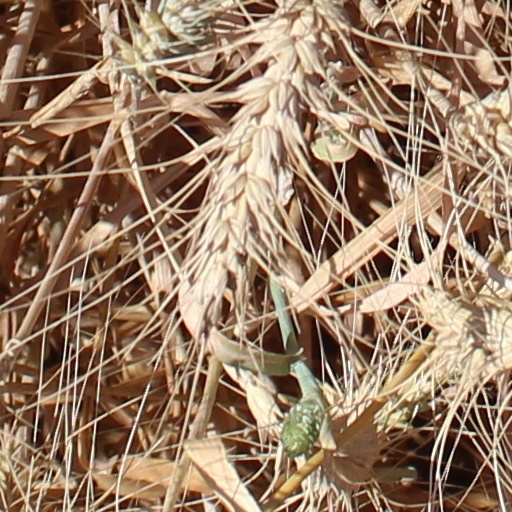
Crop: wheat